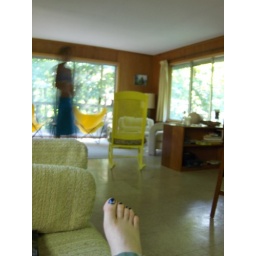
labor day weekend at the lake house in bridgman, michigan with 17 of our closest friends :D